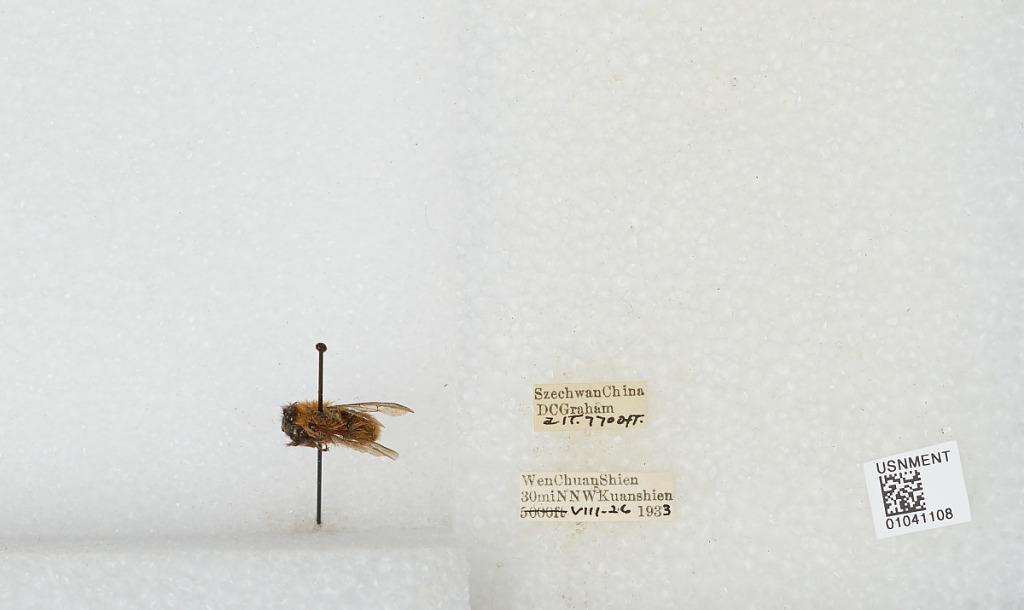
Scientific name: Bombus sp.
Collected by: D. Graham
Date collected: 1933-8-26
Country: China
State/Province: Sichuan
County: Wenchuan Xian
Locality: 30mi NNW Kuanshien